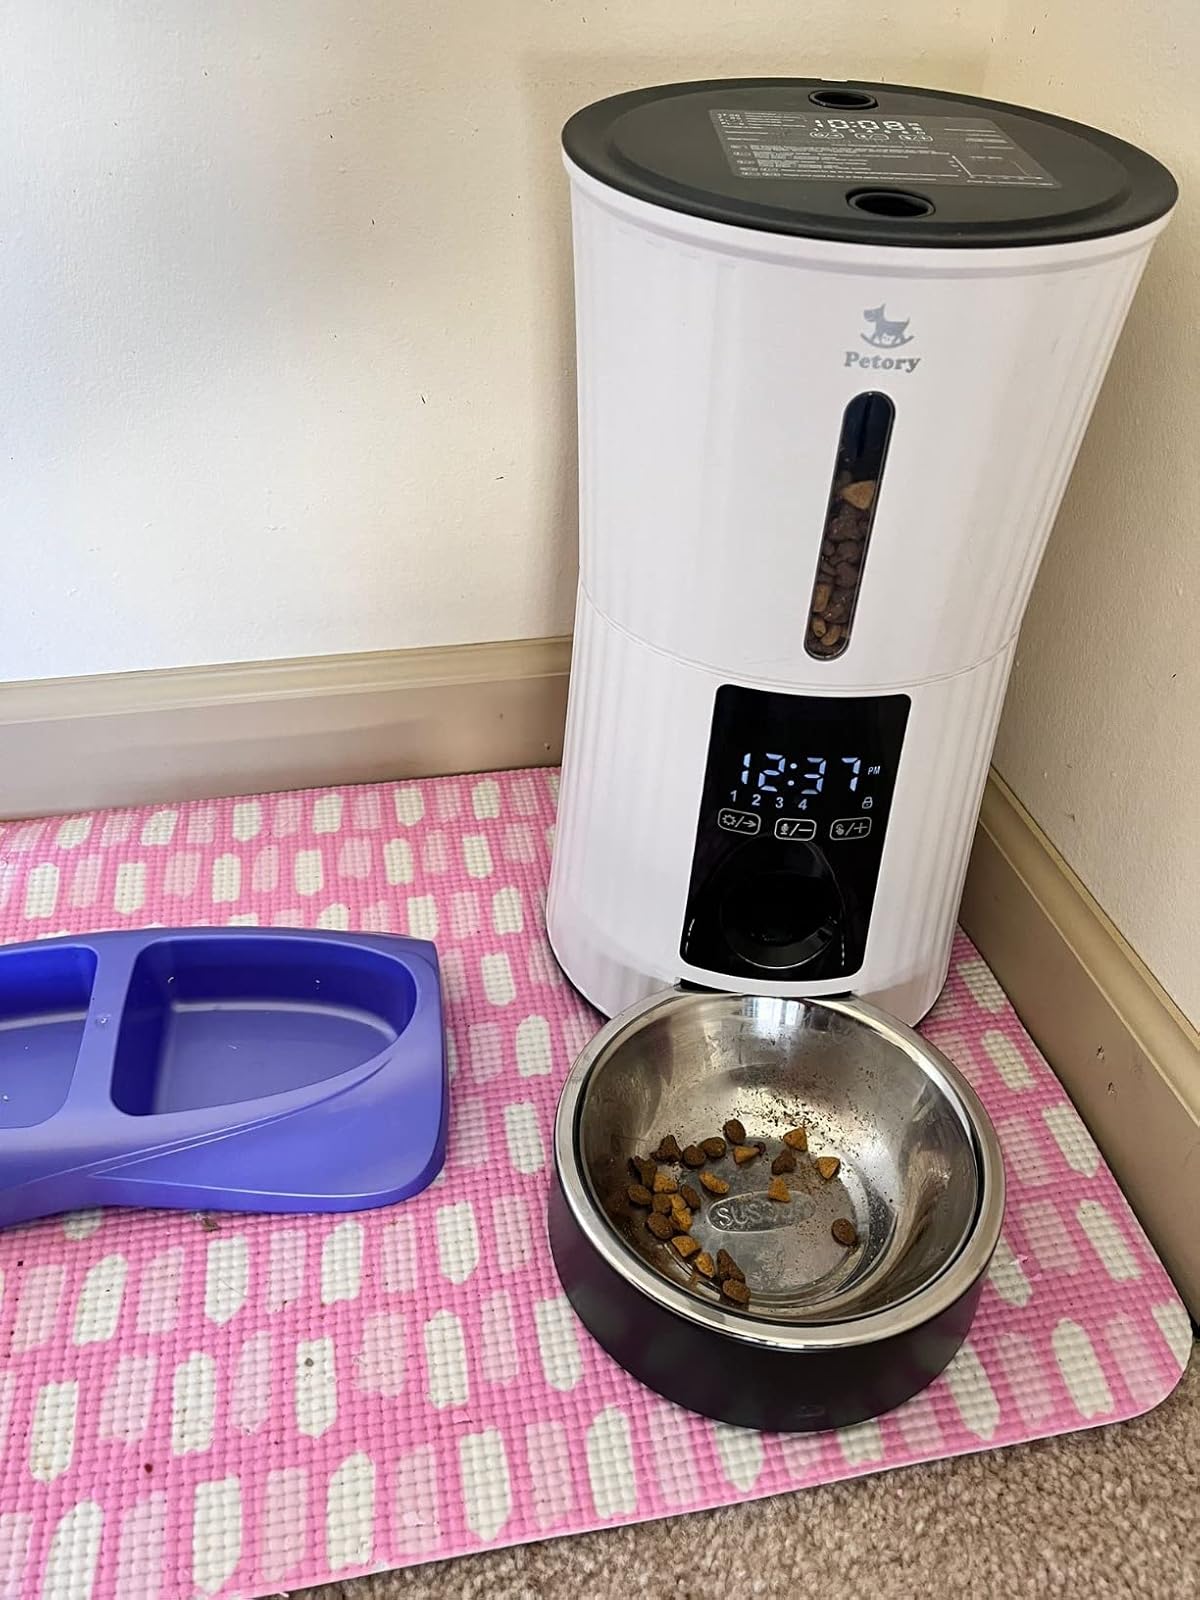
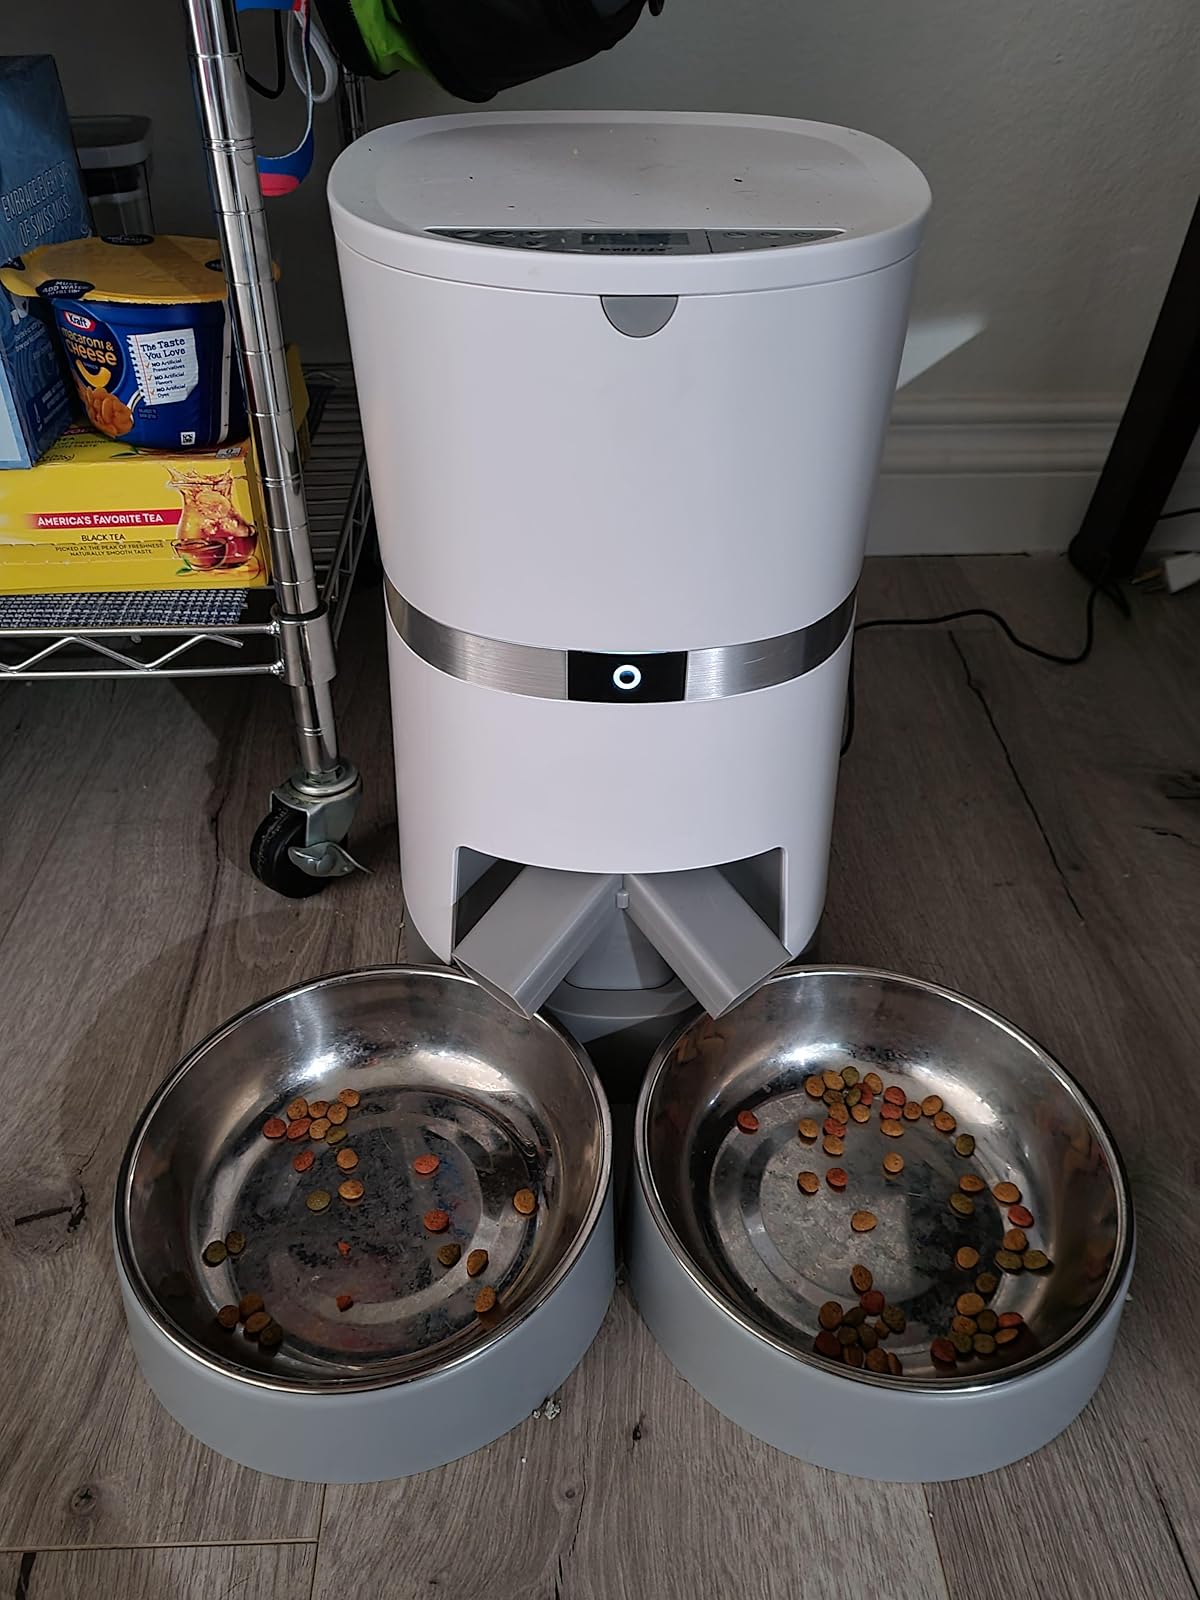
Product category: items_feeder
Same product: no